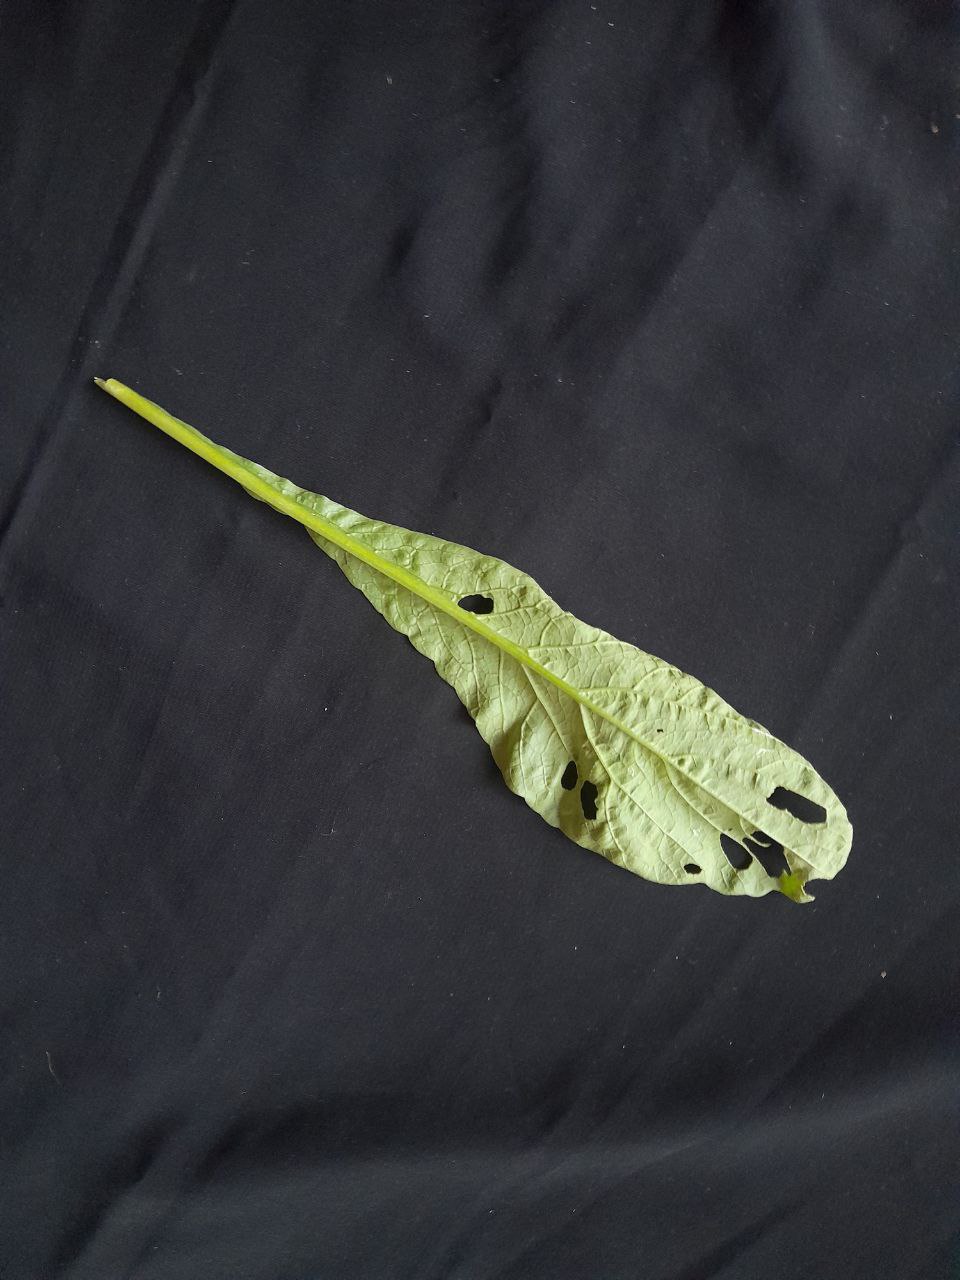
Label: flea beetle